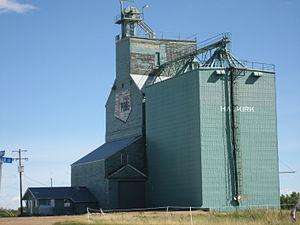
Halkirk est un village du Comté de Paintearth Nᵒ 18, situé dans la province canadienne d'Alberta.